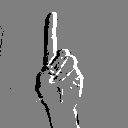
ASL letter: d